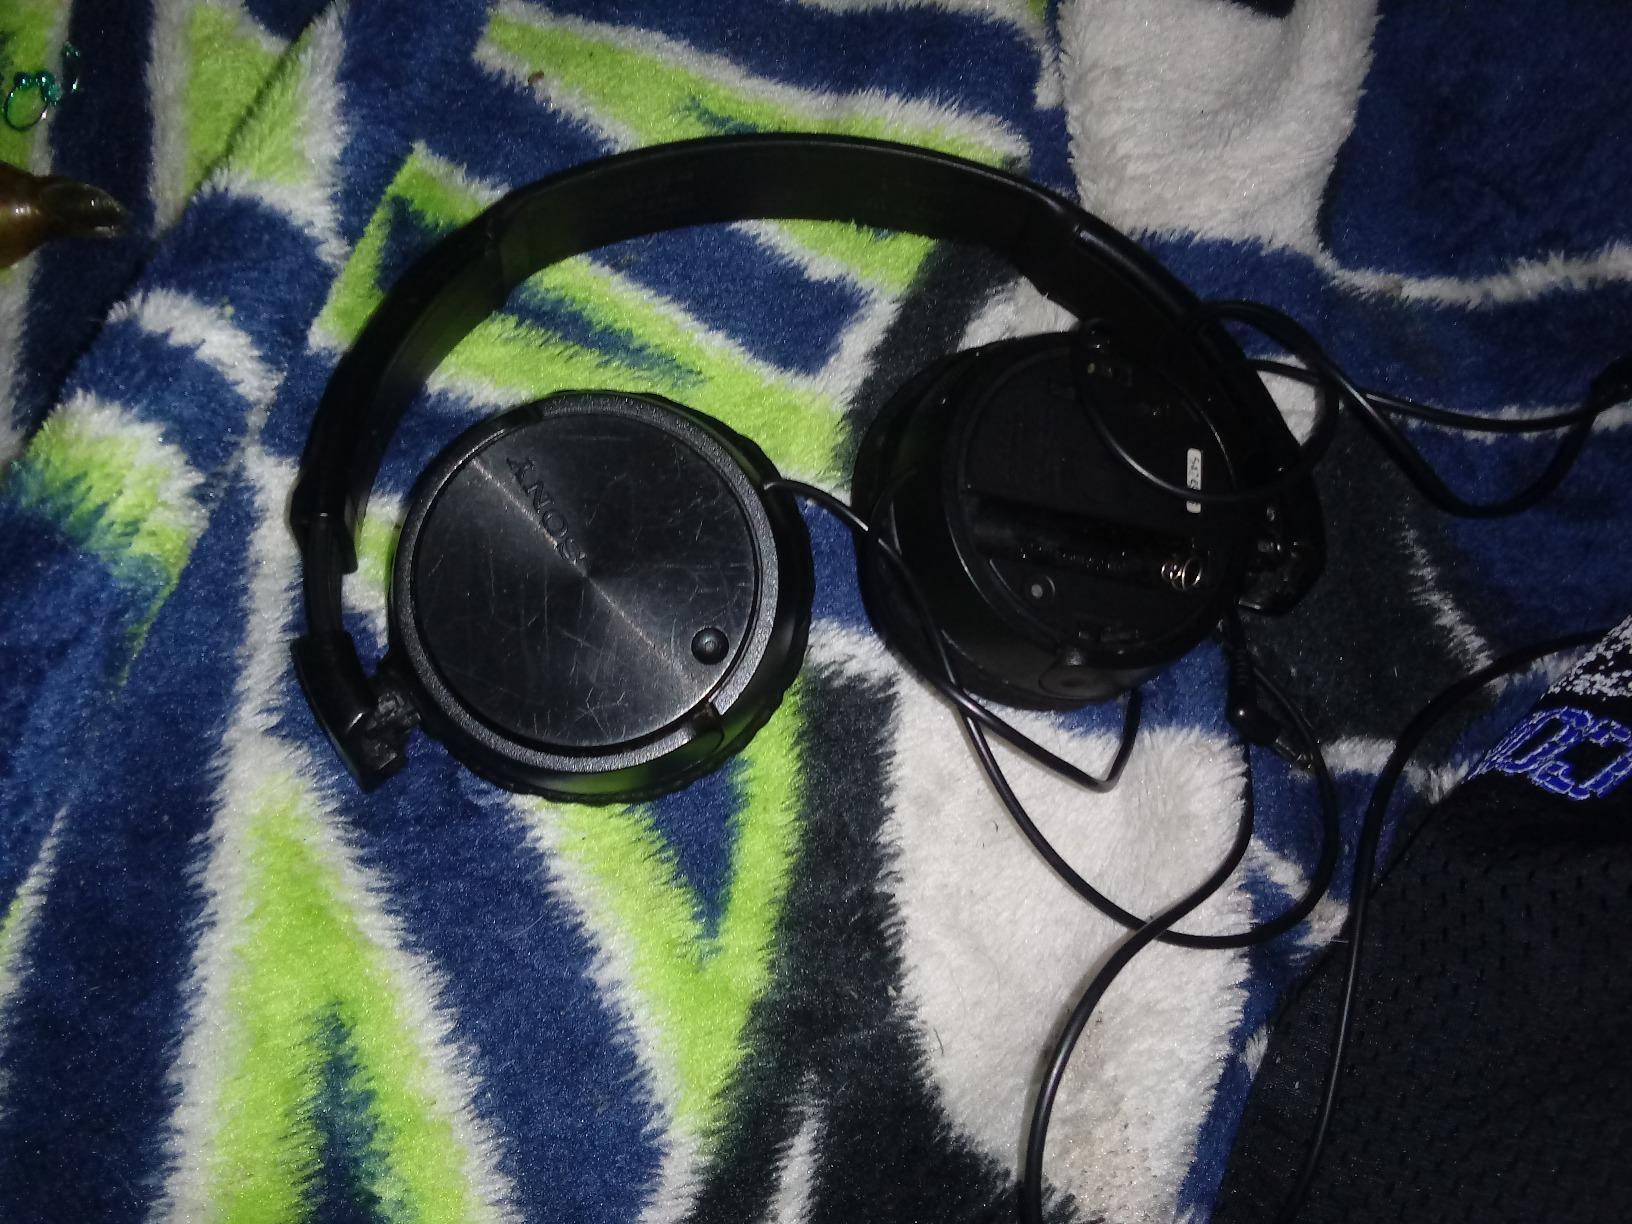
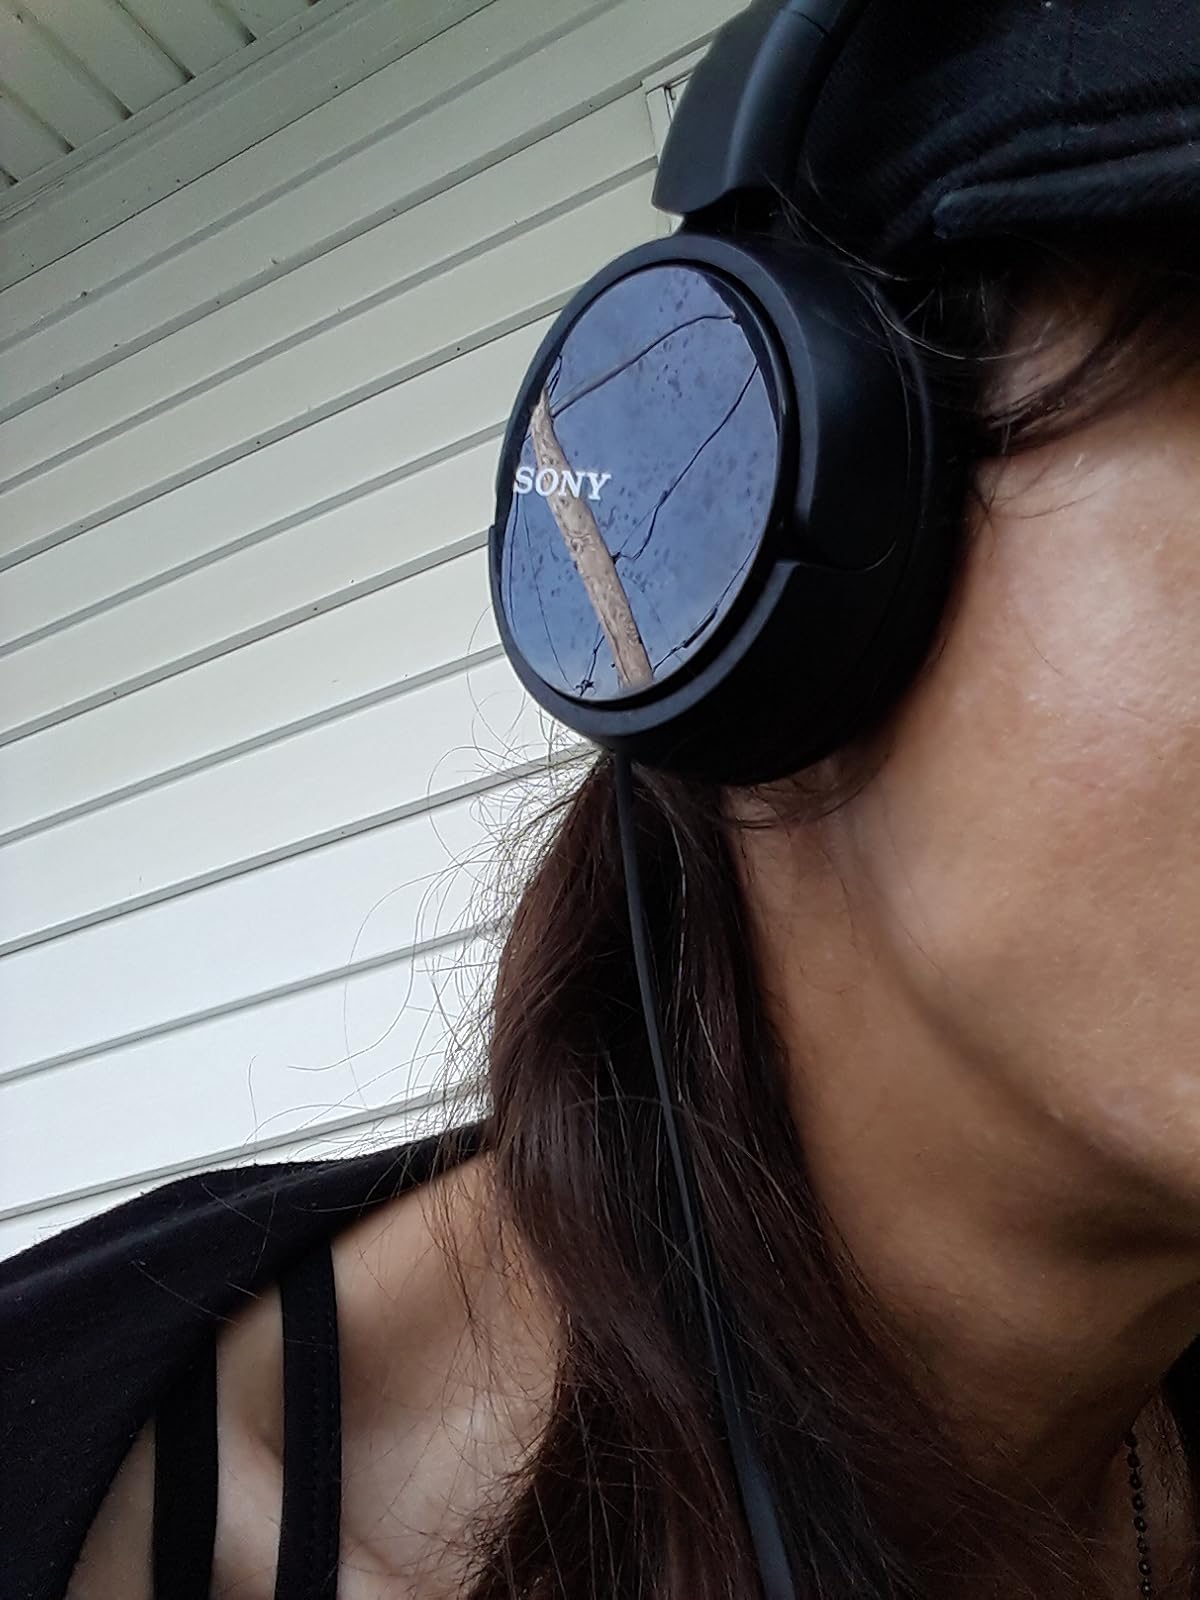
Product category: headphones
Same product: yes